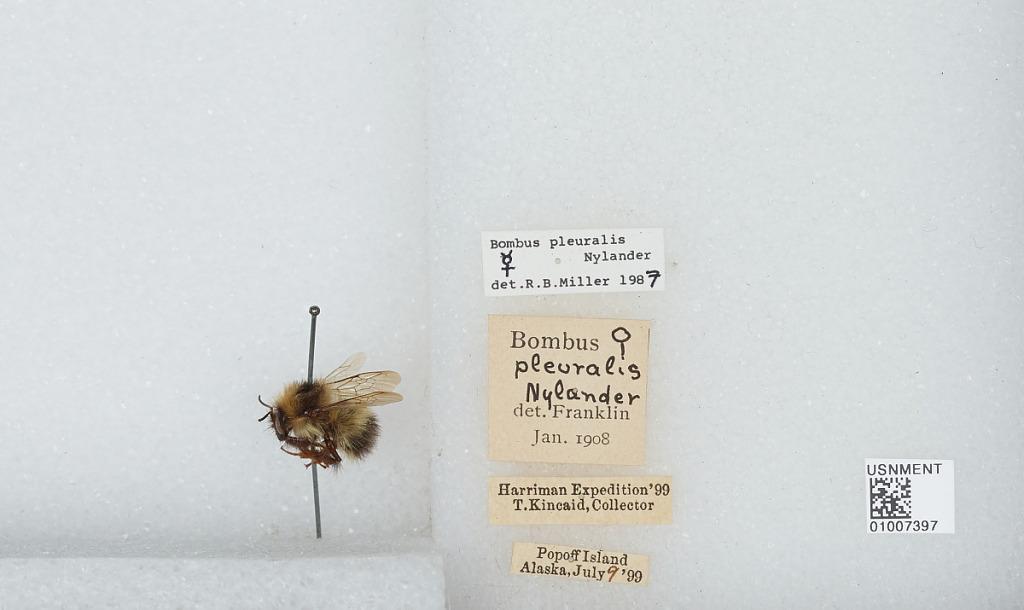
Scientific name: Bombus (Pyrobombus) flavifrons Cresson
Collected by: T. Kincaid
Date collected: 1899-7-9
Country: United States
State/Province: Alaska
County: Aleutians East
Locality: Popof Island
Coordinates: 55.3136, -160.375
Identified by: Miller, R. B.